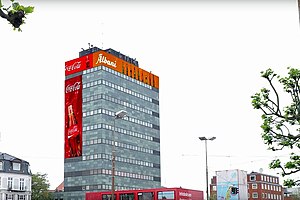
Byens Højhus
Byens Højhus
Dette er et billede af Bynes Højhus i Odense C, Fisketorvet TBT
Byens Højhus er Odense centrums højeste bygning og er beliggende på Fisketorvet ved den gamle Thomas B. Thriges Gade. Bygningen bliver også kaldt for Danske Bank-bygningen, men efter at Odense Byråd har påbegyndt projekt "Fra stor by til storby" er den nu officielt kaldt Byens Højhus i stil med resten af byens projekter, så som Byens Bro.